Paul J. Morrison

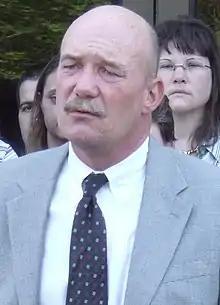

Paul J. Morrison (born June 1, 1954) is an American lawyer and former Attorney General of Kansas. Morrison attended Washburn University and Washburn School of Law, graduating in 1980. While at Washburn, he was a member of the Kansas Beta chapter of Phi Delta Theta.